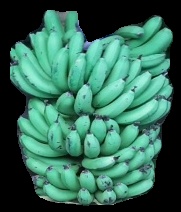
Variety: pachbale
Grade: grade1